ING Group

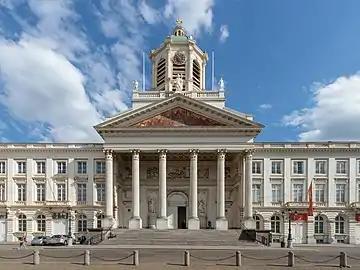
ING Art Center at Hôtel de Coudenberg, Brussels

In Poland, the group in 1996 became the Silesian Bank's majority shareholder. In 2001 Bank Śląski merged with ING Bank N.V. Branch in Warsaw. Since then, the bank is operating under the name of ING Bank Śląski.